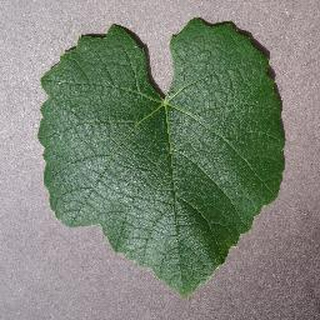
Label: healthy_grape